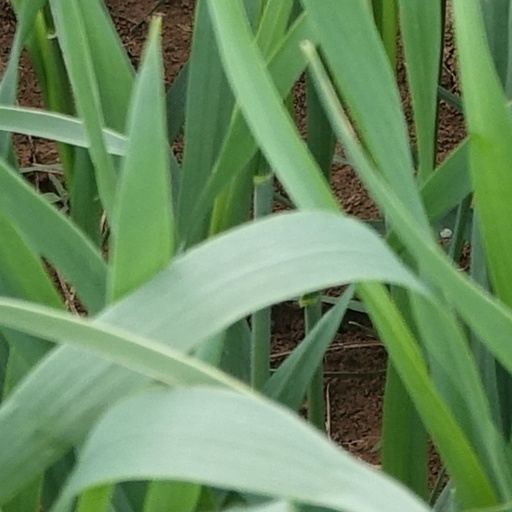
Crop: wheat